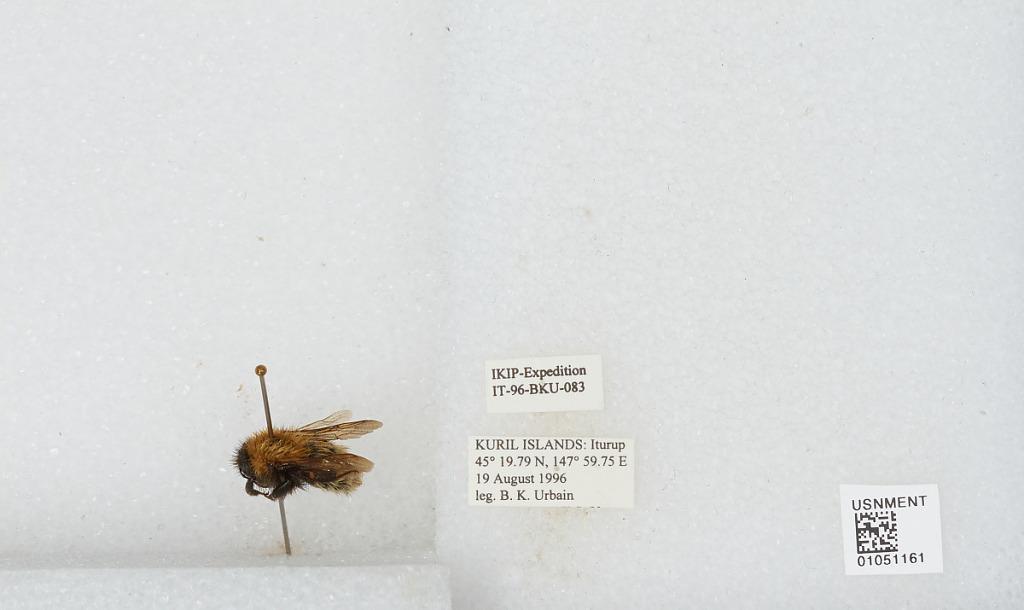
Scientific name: Bombus sp.
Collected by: B. Urbain
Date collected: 1996-8-19
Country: Russia
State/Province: Sakhalin
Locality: Kuril Islands, Iturup Island
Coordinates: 45.3297, 147.996